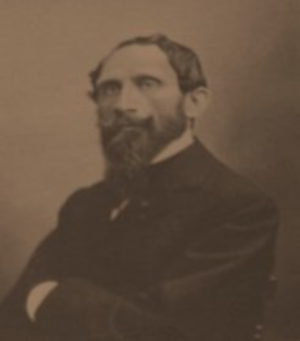
Jef Joseph Marie Thomas Lambeaux, né le 14 janvier 1852 à Anvers et mort le 5 juin 1908 à Bruxelles, est un sculpteur belge. Il a étudié à l'Académie des beaux-arts d'Anvers. Il est le frère de Jules Lambeaux.